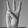
ASL letter: W